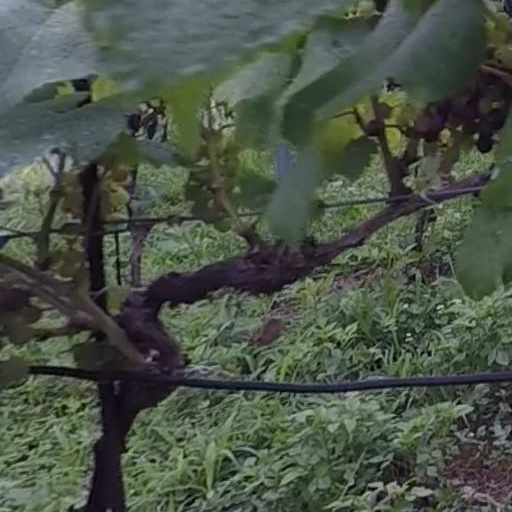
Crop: grape